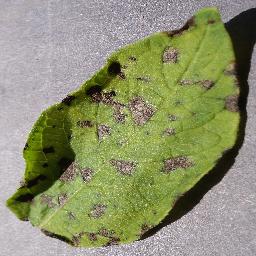
Etiqueta: Tizon_Temprano